John Beargrease

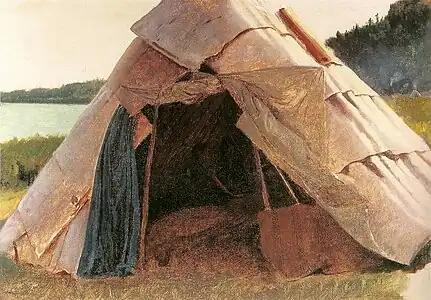
"Ojibwe Wigwam at Grand Portage", painted by Eastman Johnson in 1857

John Beargrease was born near Cass Lake or Beaver Bay in 1858, the same year that Minnesota became a state. His father, Makwabimidem, also spelled Moquabimeten, "Beargrease," was the chief of a small group of Ojibwe that settled in Beaver Bay in 1858 to work in the sawmill. His mother Newagagamsbag (Otoe) and two brothers named Peter (Daybosh) and Joseph (Skowegan) lived in a wigwam on the edge of town. Besides his work as a trapper, John's father was also a sailor on a schooner owned by the town's founder, Albert Wieland.